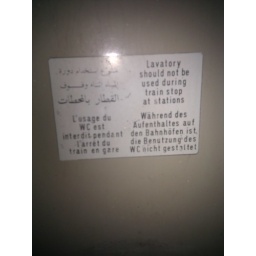
The sign above the toilet in the overnight train